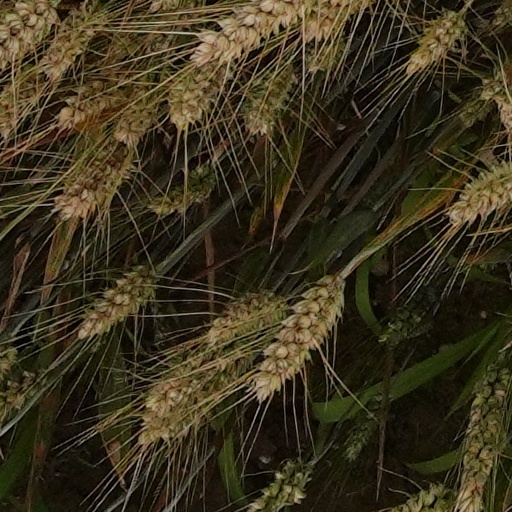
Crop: wheat